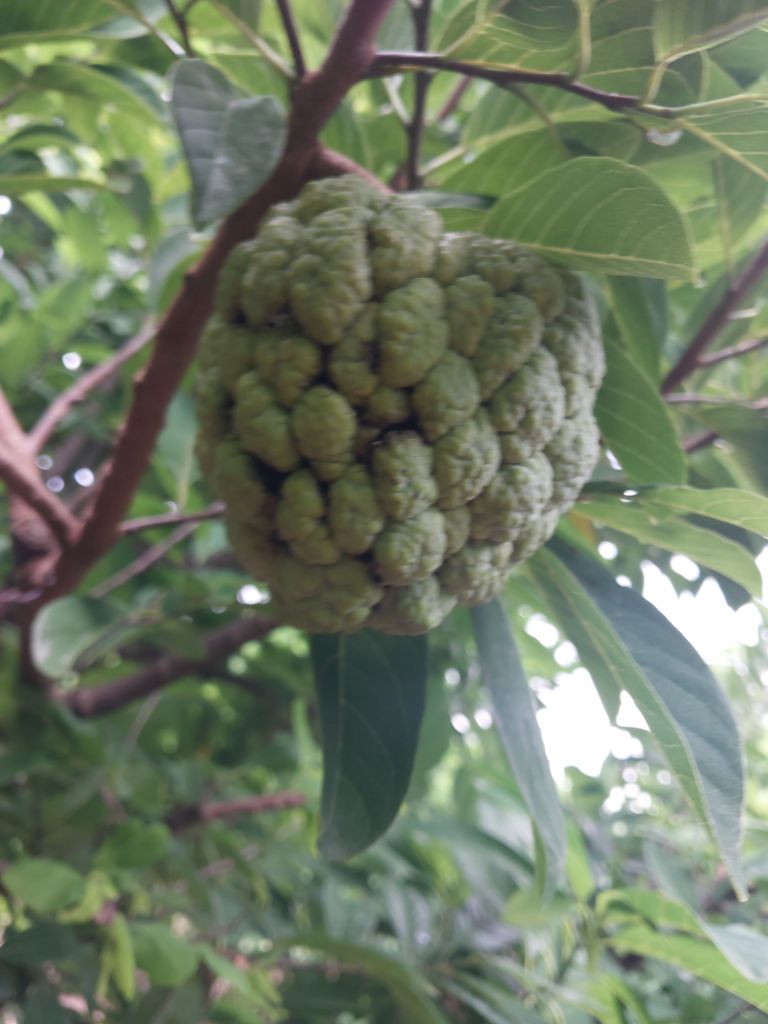
Disease label: Athracnose